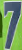
Number: 7